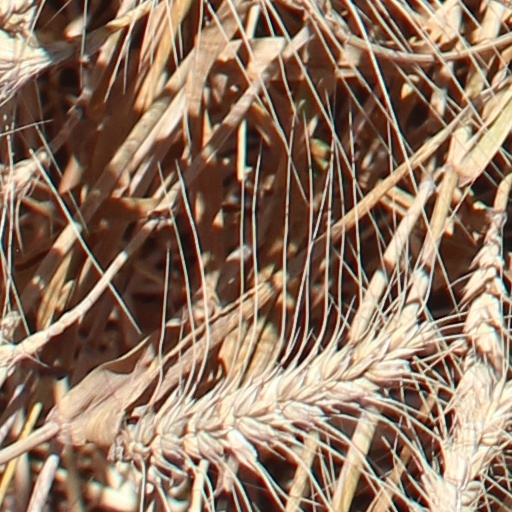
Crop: wheat